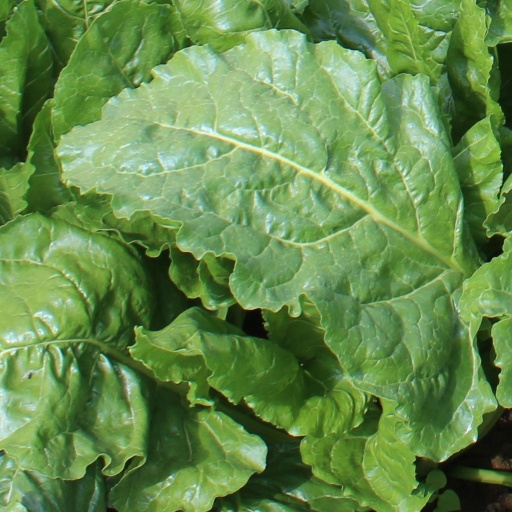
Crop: sugar beet